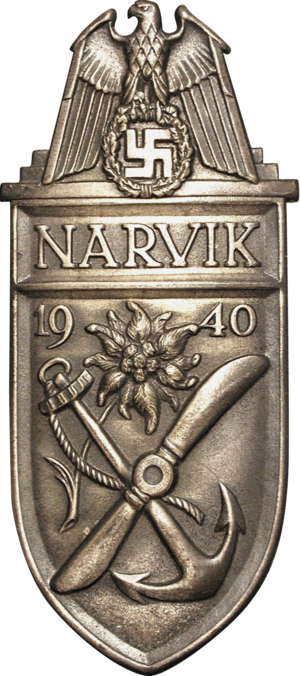
La plaque de bras Narvik est une distinction militaire allemande du Troisième Reich, créée le 19 août 1940, et attribuée à tous les soldats des troupes de la Wehrmacht durant la Seconde Guerre mondiale ayant participé à la bataille de Narvik.